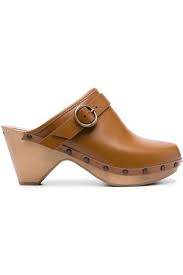
Label: Clog